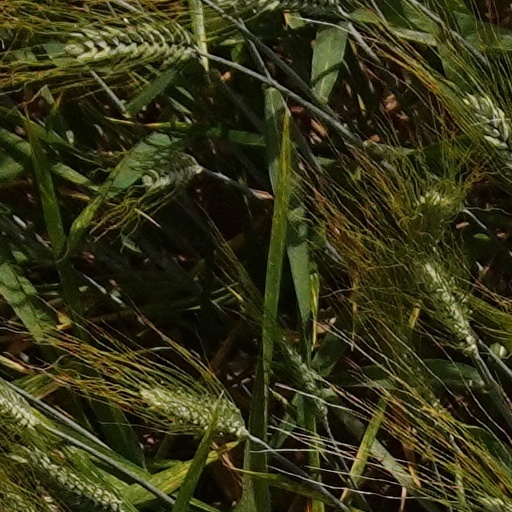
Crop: wheat